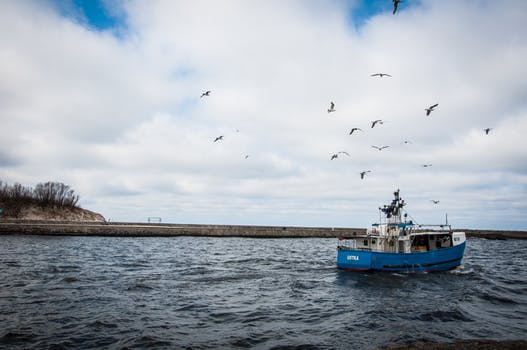
Label: No Watermark